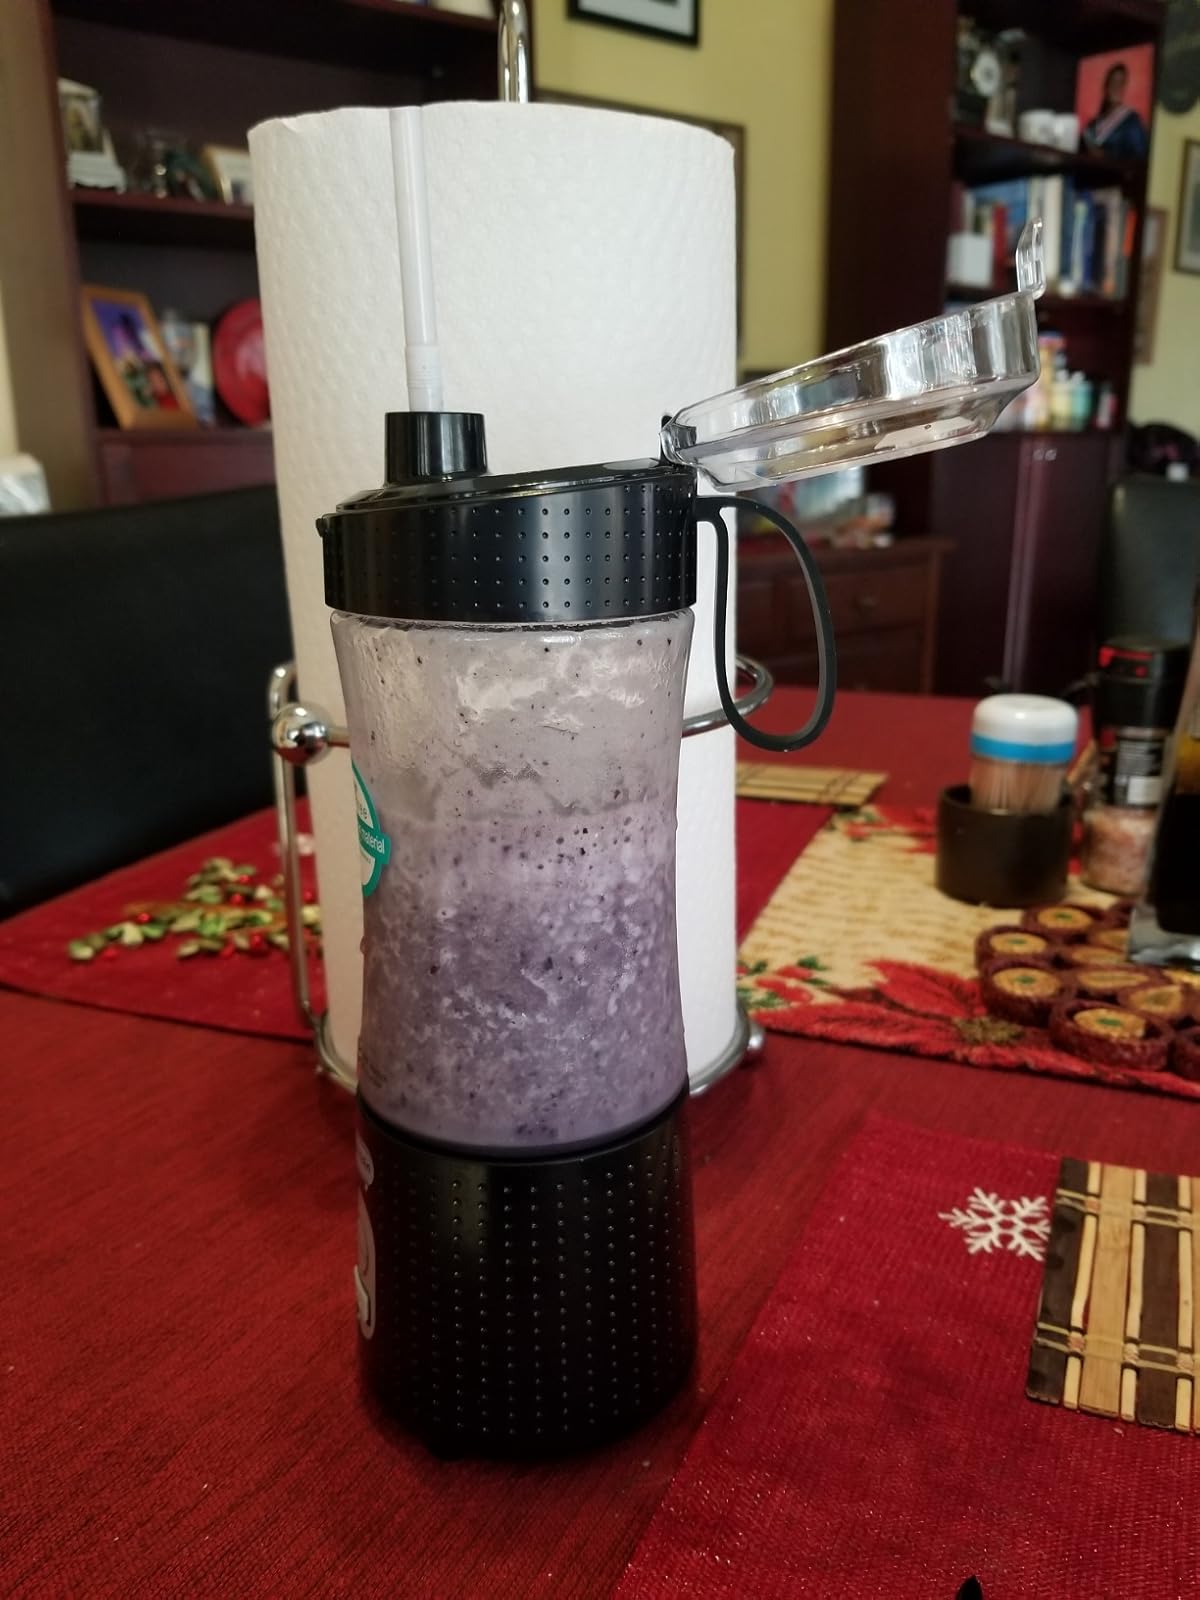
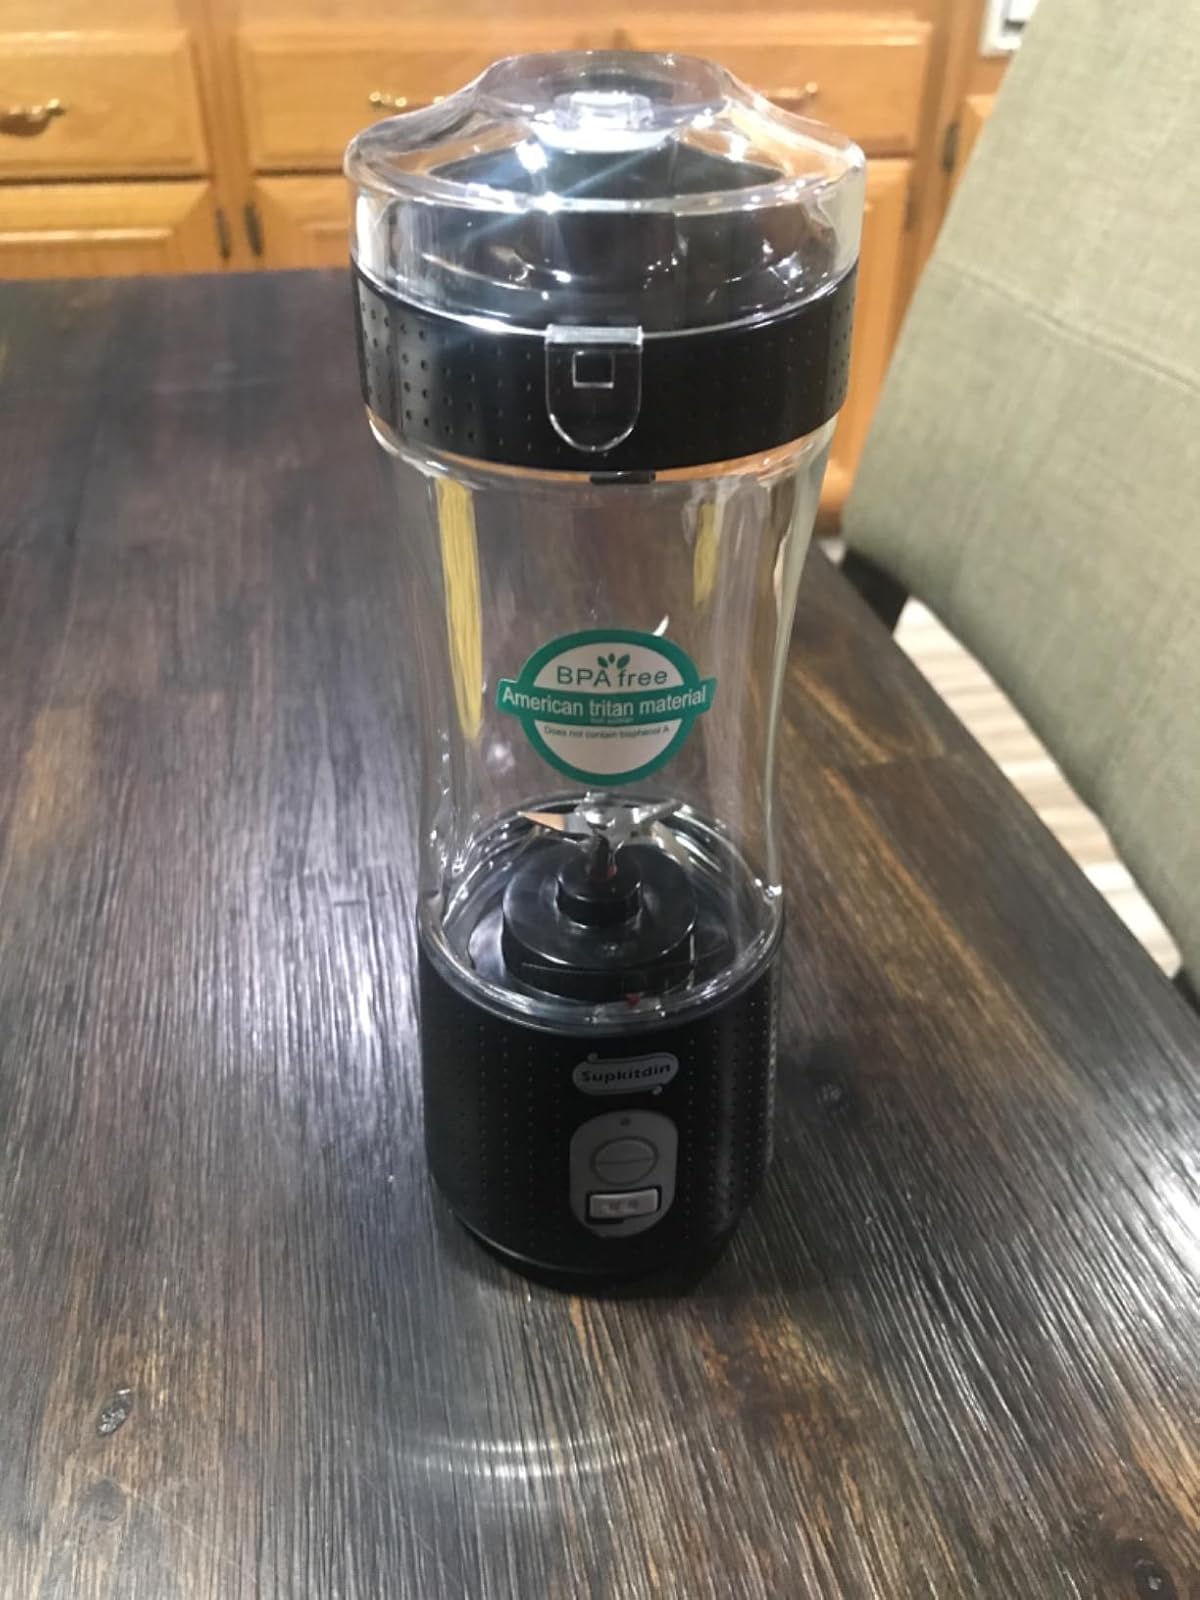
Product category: items_blender
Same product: yes